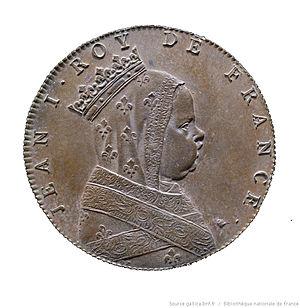
Jean Dassier (1676-1763) - Jean Ier le Posthume roy de France (1316). Buste du roi à droite, la tête ceinte d'une couronne fleurdelisée.
Jean Dassier, né le 17 août ou 17 octobre 1676 à Genève et mort dans la même ville le 12 novembre 1763, est un médailleur genevois.